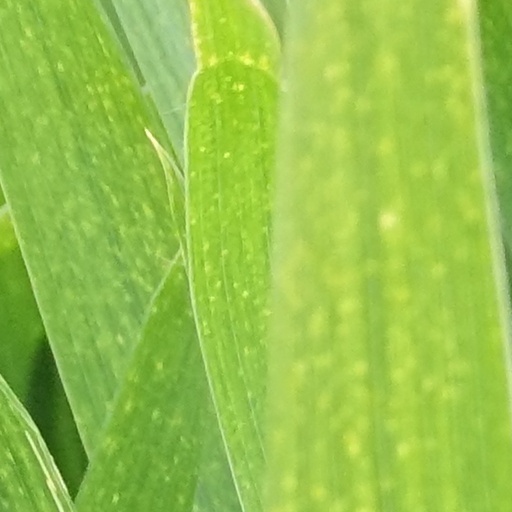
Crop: wheat